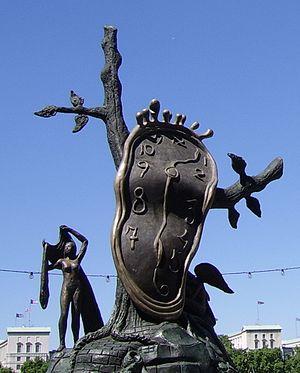
Le Dalí Universe est une collection d´œuvres d'art et des sculptures en bronze de Salvador Dalí. La collection tours et les œuvres sont régulièrement exposés à des endroits dans tout le monde. L'exposition présente des sculptures en bronze, des livres illustrés, de sculptures en pate de verre produites avec la Cristallerie Daum et des objets et sculptures d´or. La dernière exposition internationale a été tenue à Beijing, en Chine au cours de 2018. Le dernier spectacle Européen a eu lieu à Liège, en Belgique, en 2016.